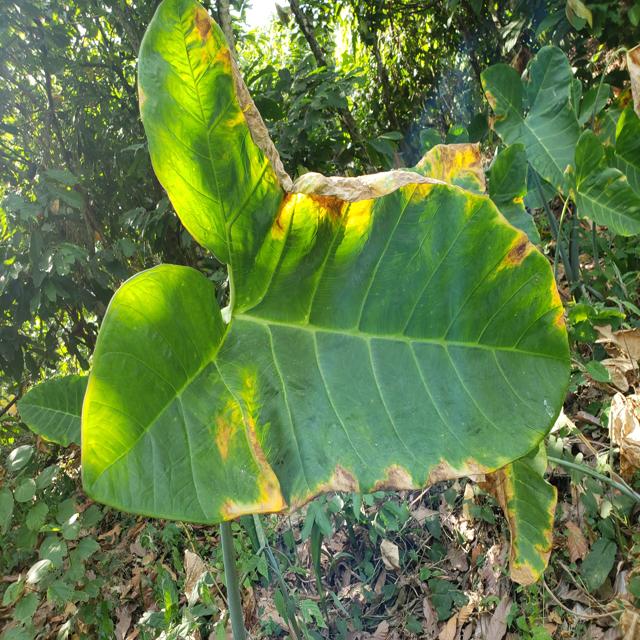
Label: Mid_Blight